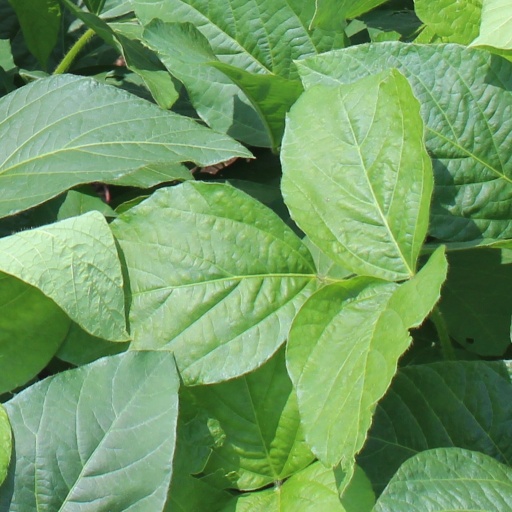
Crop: soybean